Anna Carmela Minuto

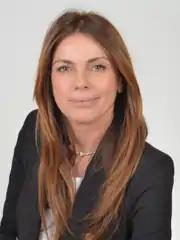
Anna Carmela Minuto in 2018.

Anna Carmela Minuto (born 28 January 1969) is an Italian politician from Forza Italia who was elected to the Italian Senate in 2018.